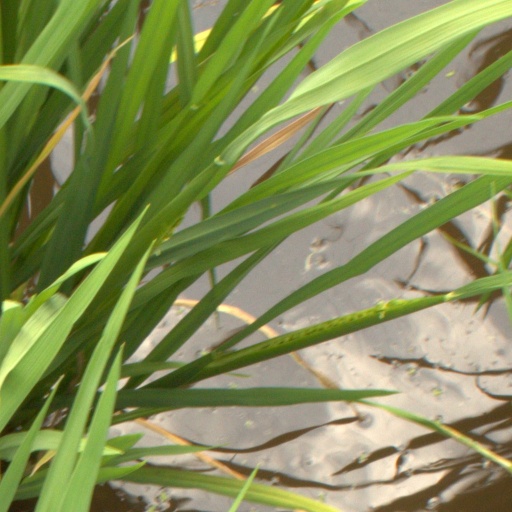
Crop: rice